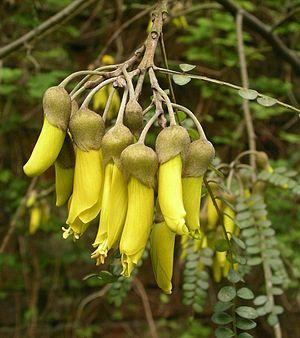
Sophora tetraptera est une espèce de plantes dicotylédones de la famille des Fabaceae, originaire de Nouvelle-Zélande.